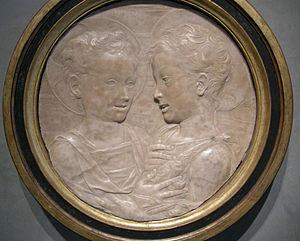
Buste d'enfant est le titre forgé d'un bas-relief en grès gris de Toscane, haut de 40 cm et large de 30 cm, acquis par le musée du Louvre en 1859. Il est exposé à l'entresol de l'aile Denon, dans la « galerie Donatello ».